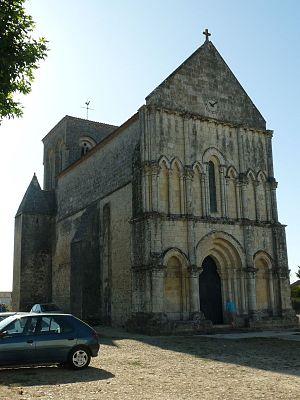
église de Montpellier-de-Médillan (17), France.
Montpellier-de-Médillan est une commune du sud-ouest de la France, située dans le département de la Charente-Maritime. Ses habitants sont appelés les Montpellierains et les Montpellieraines.